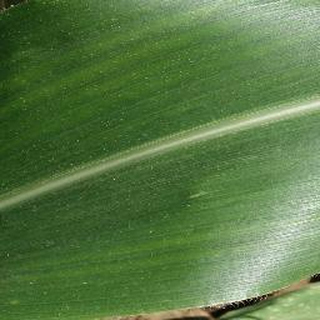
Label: healthy_corn